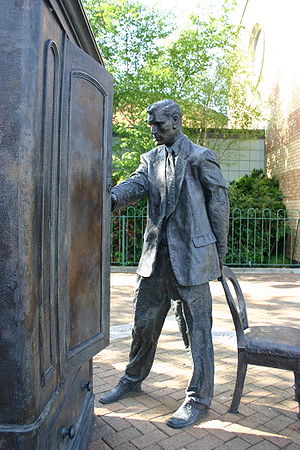
C.S. Lewis
Clive Staples Lewis, kendt som C.S. Lewis, var en britisk forfatter og filolog. Han er kendt for sin kristne essayistik og for flere skønlitterære værker, specielt Historien om Narnia.